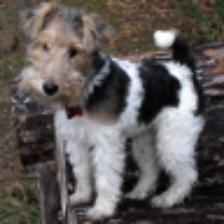
Label: NonHuman